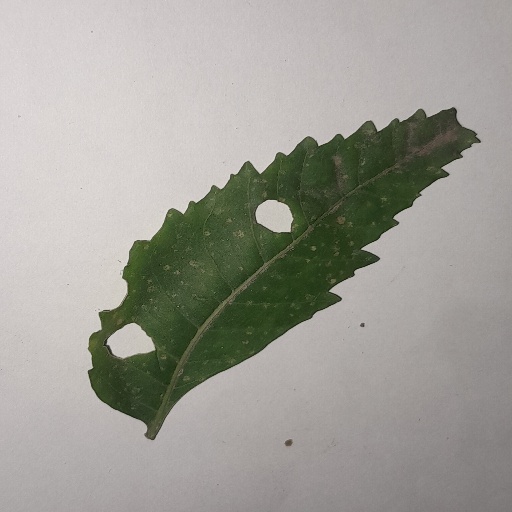
Species: Neem
Leaf condition: Shot Hole Leaf